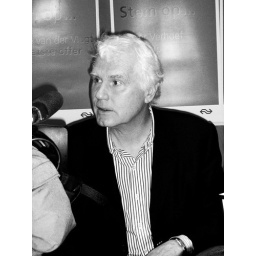
The Dutch writer Adriaan van Dis is answering questions from journalists at the book festival Manuscripta in Amsterdam (02-09-2007).